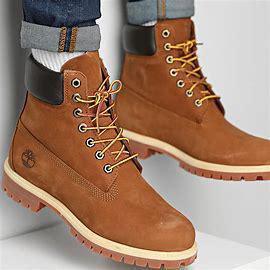
Brand: Timberland
Model: 6